Wheeling, West Virginia

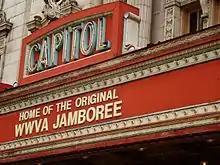
Capitol Theatre marquee

West Virginia Independence Hall was the site of the Wheeling Convention, two meetings held in 1861 that ultimately reversed Virginia's Ordinance of Secession. 26 counties in Virginia's north and west voted against secession from the Union and created the new state of West Virginia, which the United States quickly admitted. Later in 1861 and continuing to 1863, the building was the site of many heated debates during the First Constitutional Convention of West Virginia, including the name of the new state. The oldest building in the area is Shepherd Hall (Monument Place), built in 1798.